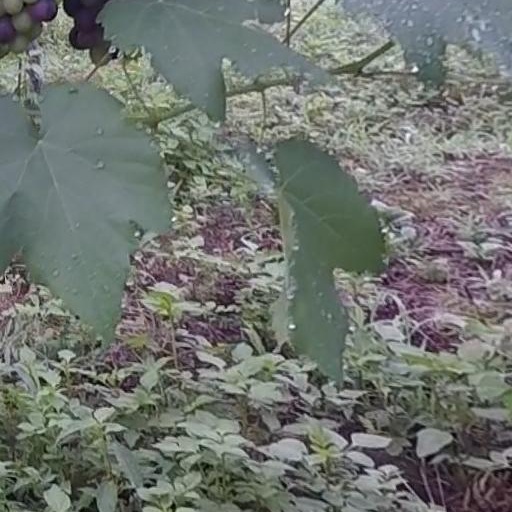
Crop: grape